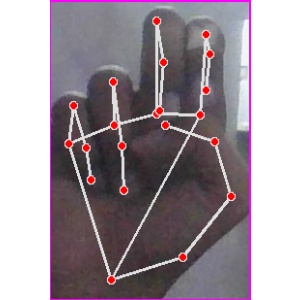
अक्षर: ह